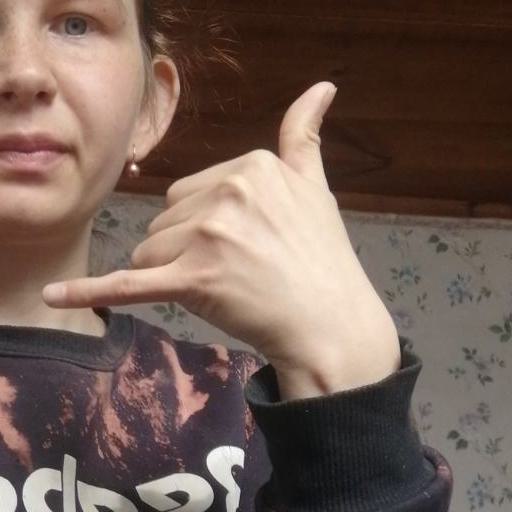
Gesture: call